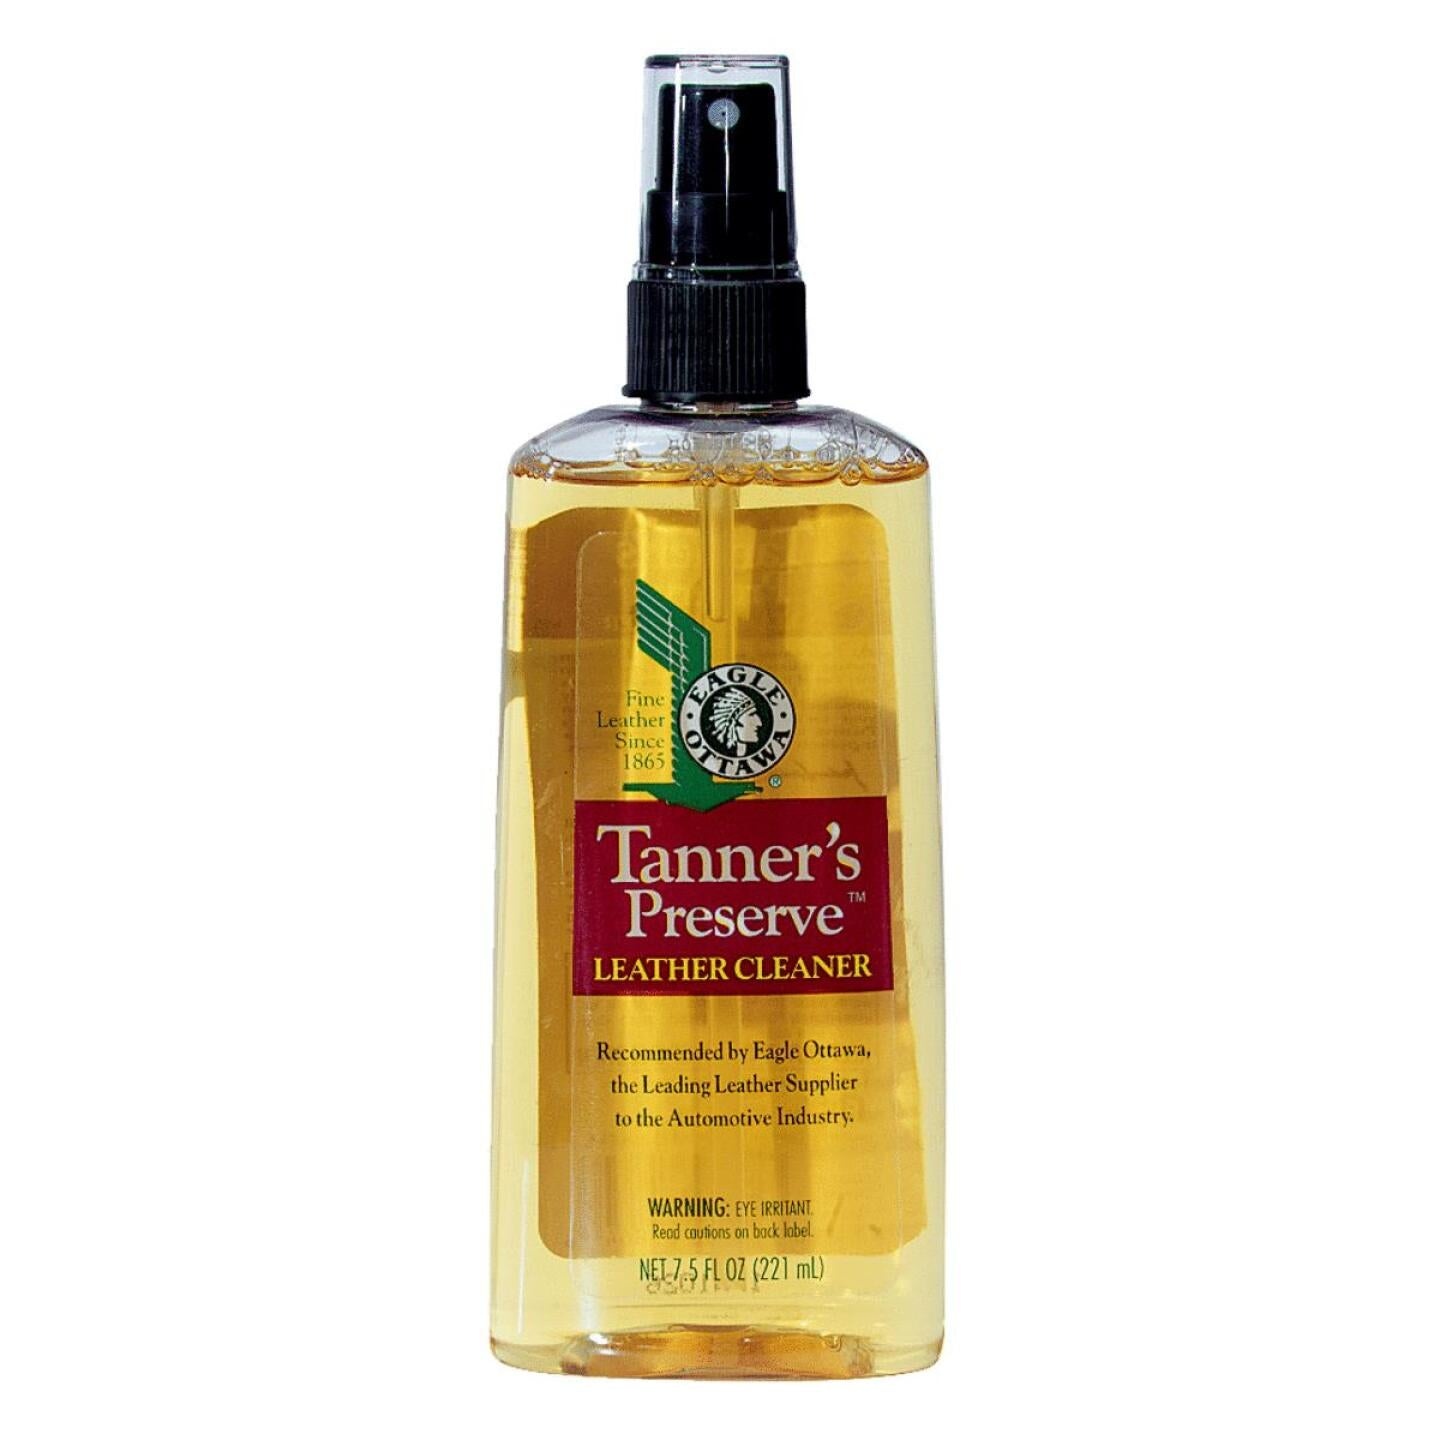
Tanners Preserve 7.5 Oz. Pump Spray Leather Care Cleaner
Cleans all leather surfaces of your car easily and quickly. Ideal for use with Tanner's Preserve leather conditioner. 7.5-ounce pump spray bottle.
Brand: Tanner's Preserve
Category: Home & Garden > Household Supplies > Household Cleaning Supplies > Household Cleaning Products > Fabric & Upholstery Cleaners